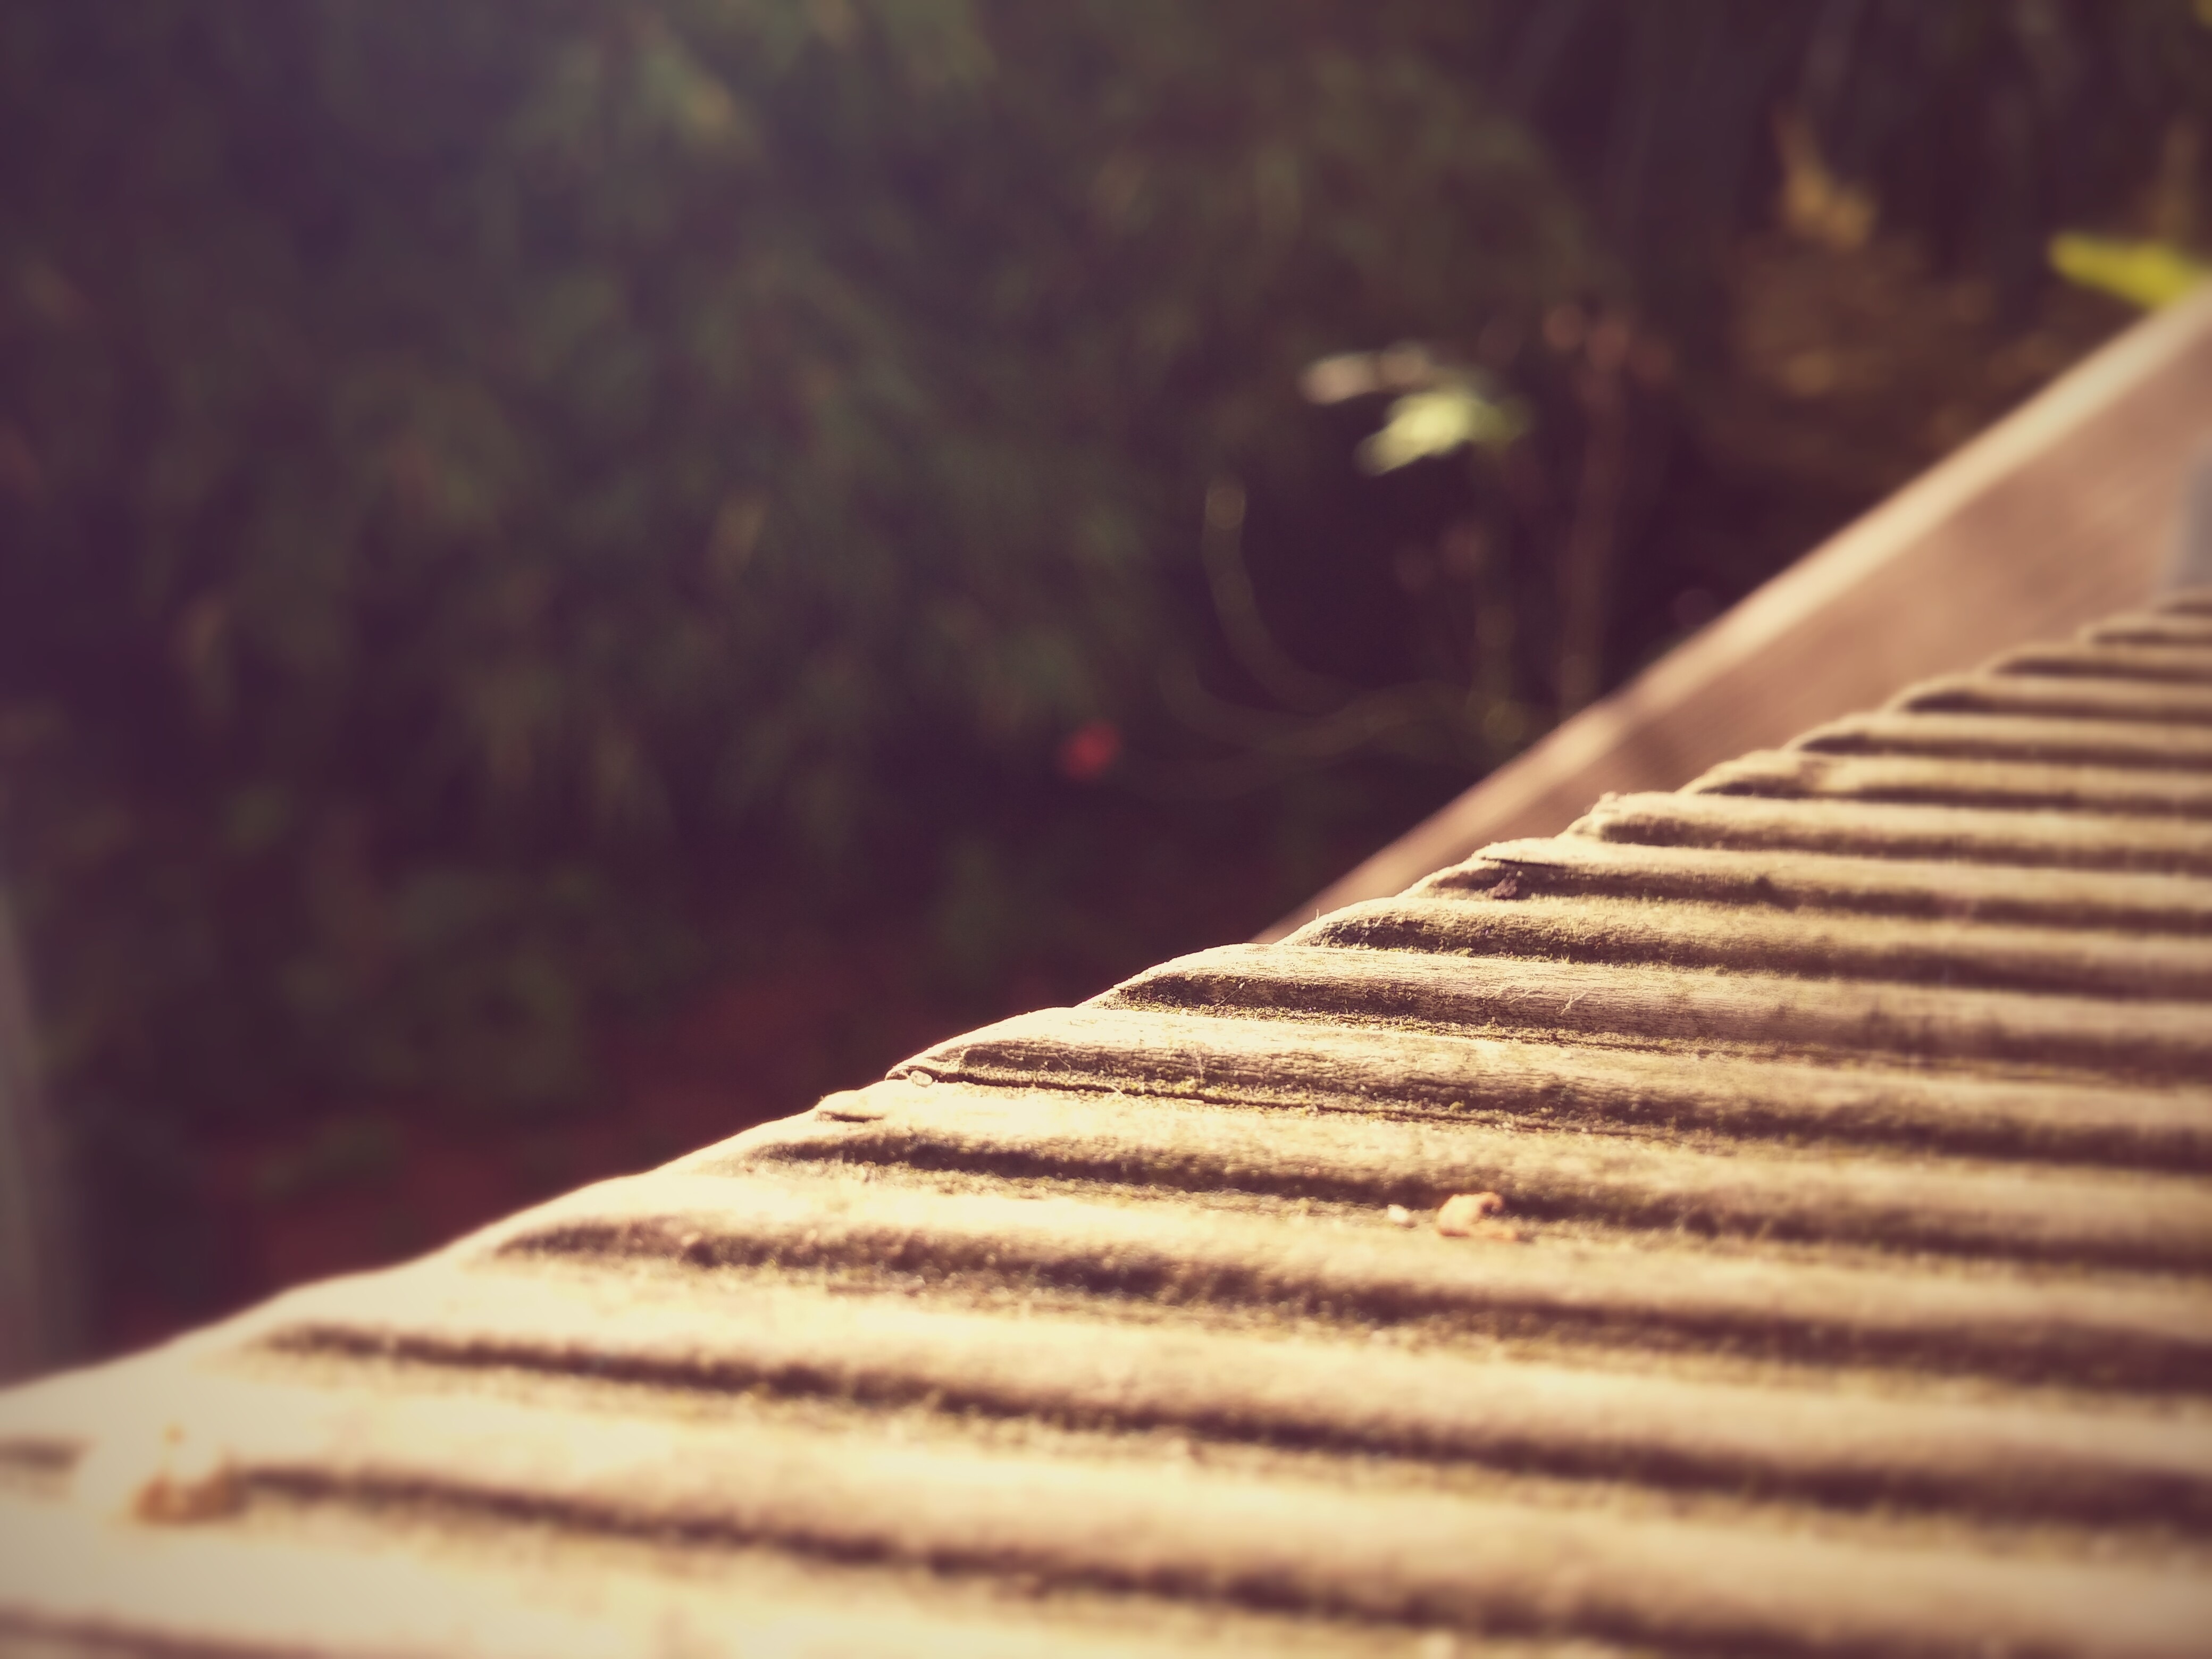
wing, light, wood, white, sunlight, leaf, line, green, red, color, close up, shape, macro photography